Sparrow Force

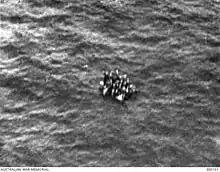
This raft of "Armidale" survivors was not seen again after this photo was taken on 8 December 1942

In early March, Veale and Van Straten's forces linked up with the 2/2nd Company. Included in this group were several specialist electrical engineers. Captain George Parker, Signaller Keith Richards, Corporal John Donovan, Signaller Jack Loveless, and Sergeant Jack Sargeant built a radio out of recycled parts, which they called "Winnie the War Winner", and re-established contact with Darwin. Supplies were soon airdropped to the guerrilla force followed by continuing resupply from the sea.